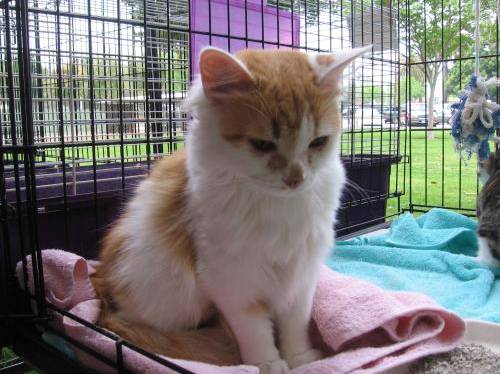
Label: cat